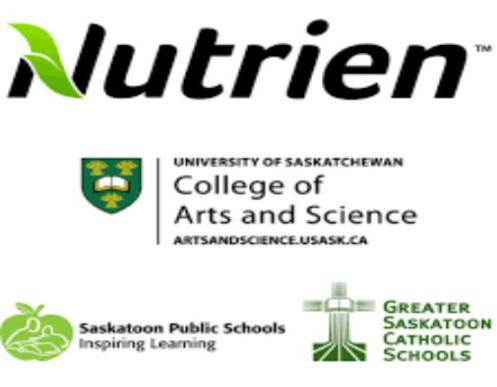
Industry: Food